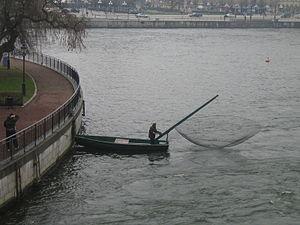
Un filet de pêche est un outil de pêche passif permettant de capturer des poissons, ou certains crustacés. Le filet est tendu verticalement dans l'eau et permet de capturer des poissons d'une taille précise grâce aux mailles dimensionnées pour retenir un poisson par la tête ou l'avant du corps. Chaque pêche et chaque espèce pêchée utilise un filet différent par sa couleur, sa taille, la grosseur de son cordage et la dimension de ses mailles.